1911 Argentine Primera División

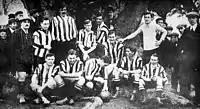
Alumni, champion

The 1911 Argentine Primera División was the 20th season of top-flight football in Argentina. The season began on April 30 and ended on November 26.